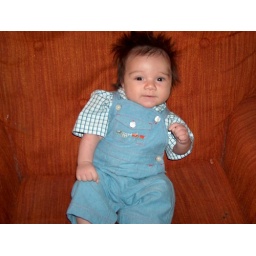
Jason just sitting in the chair at grandma and grandpa's house.